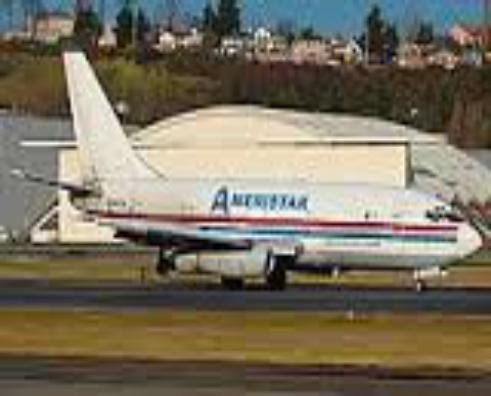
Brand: Ameristar Air Cargo
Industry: Transportation